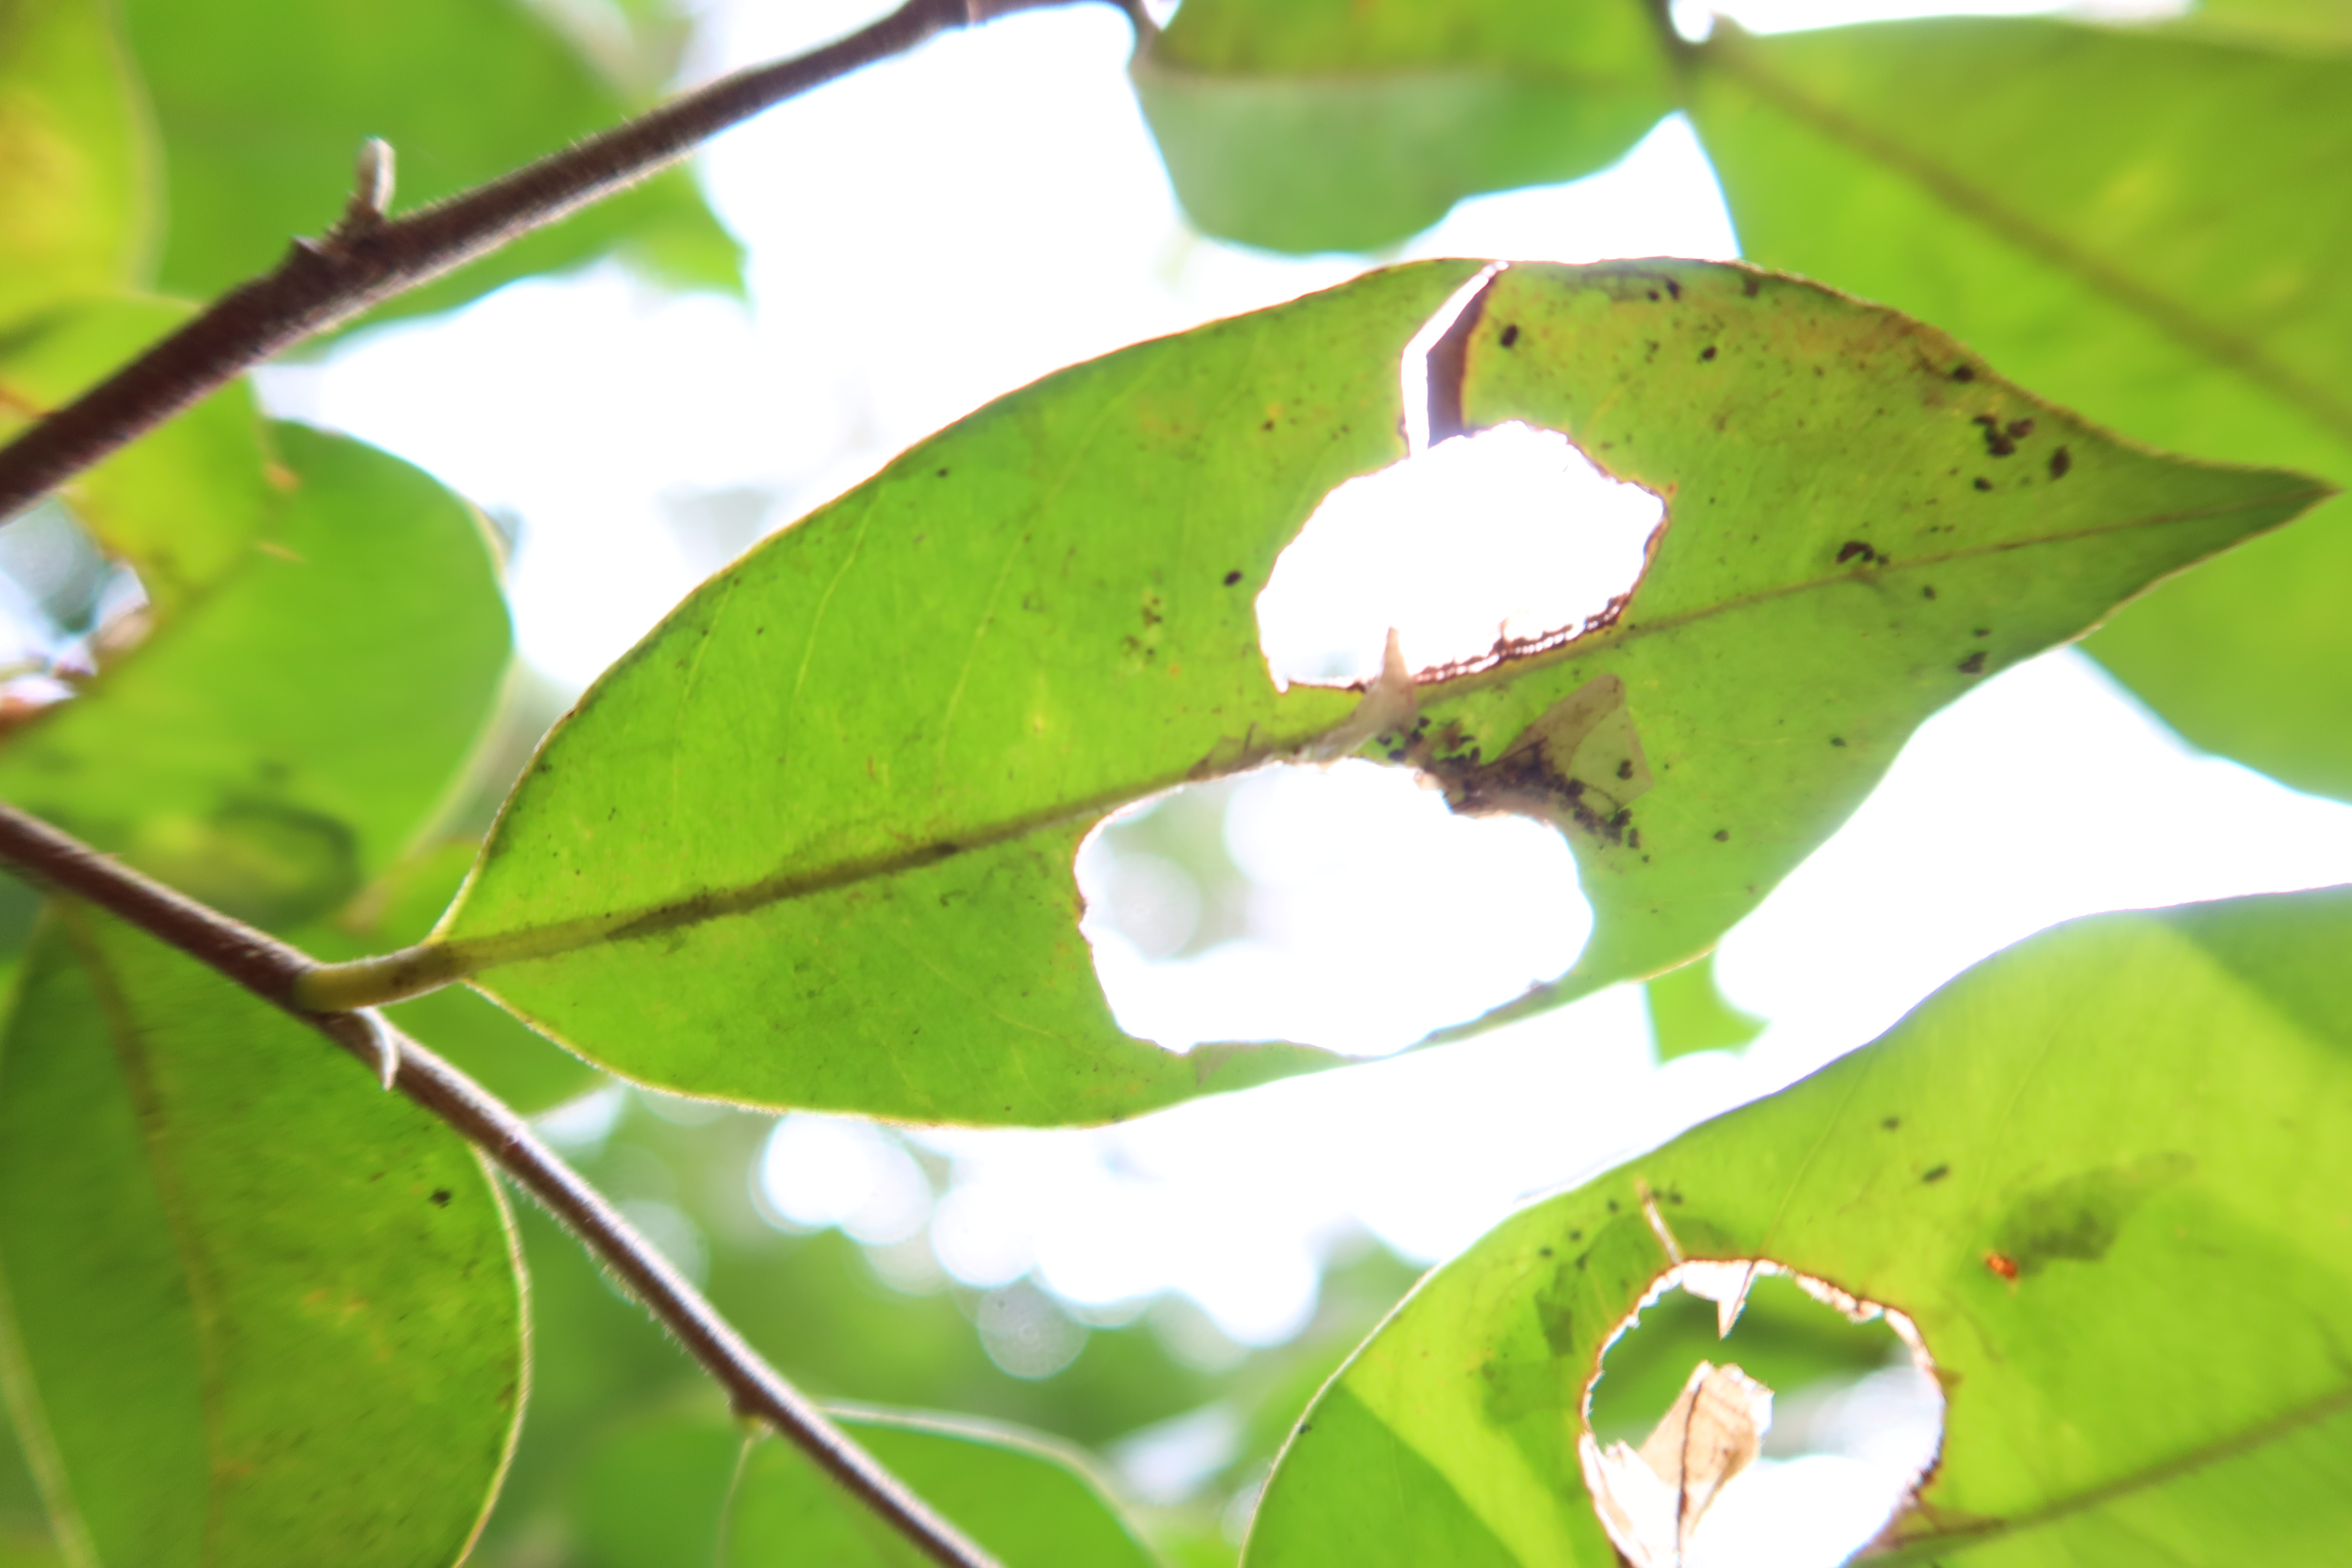
Label: Translucent lesion